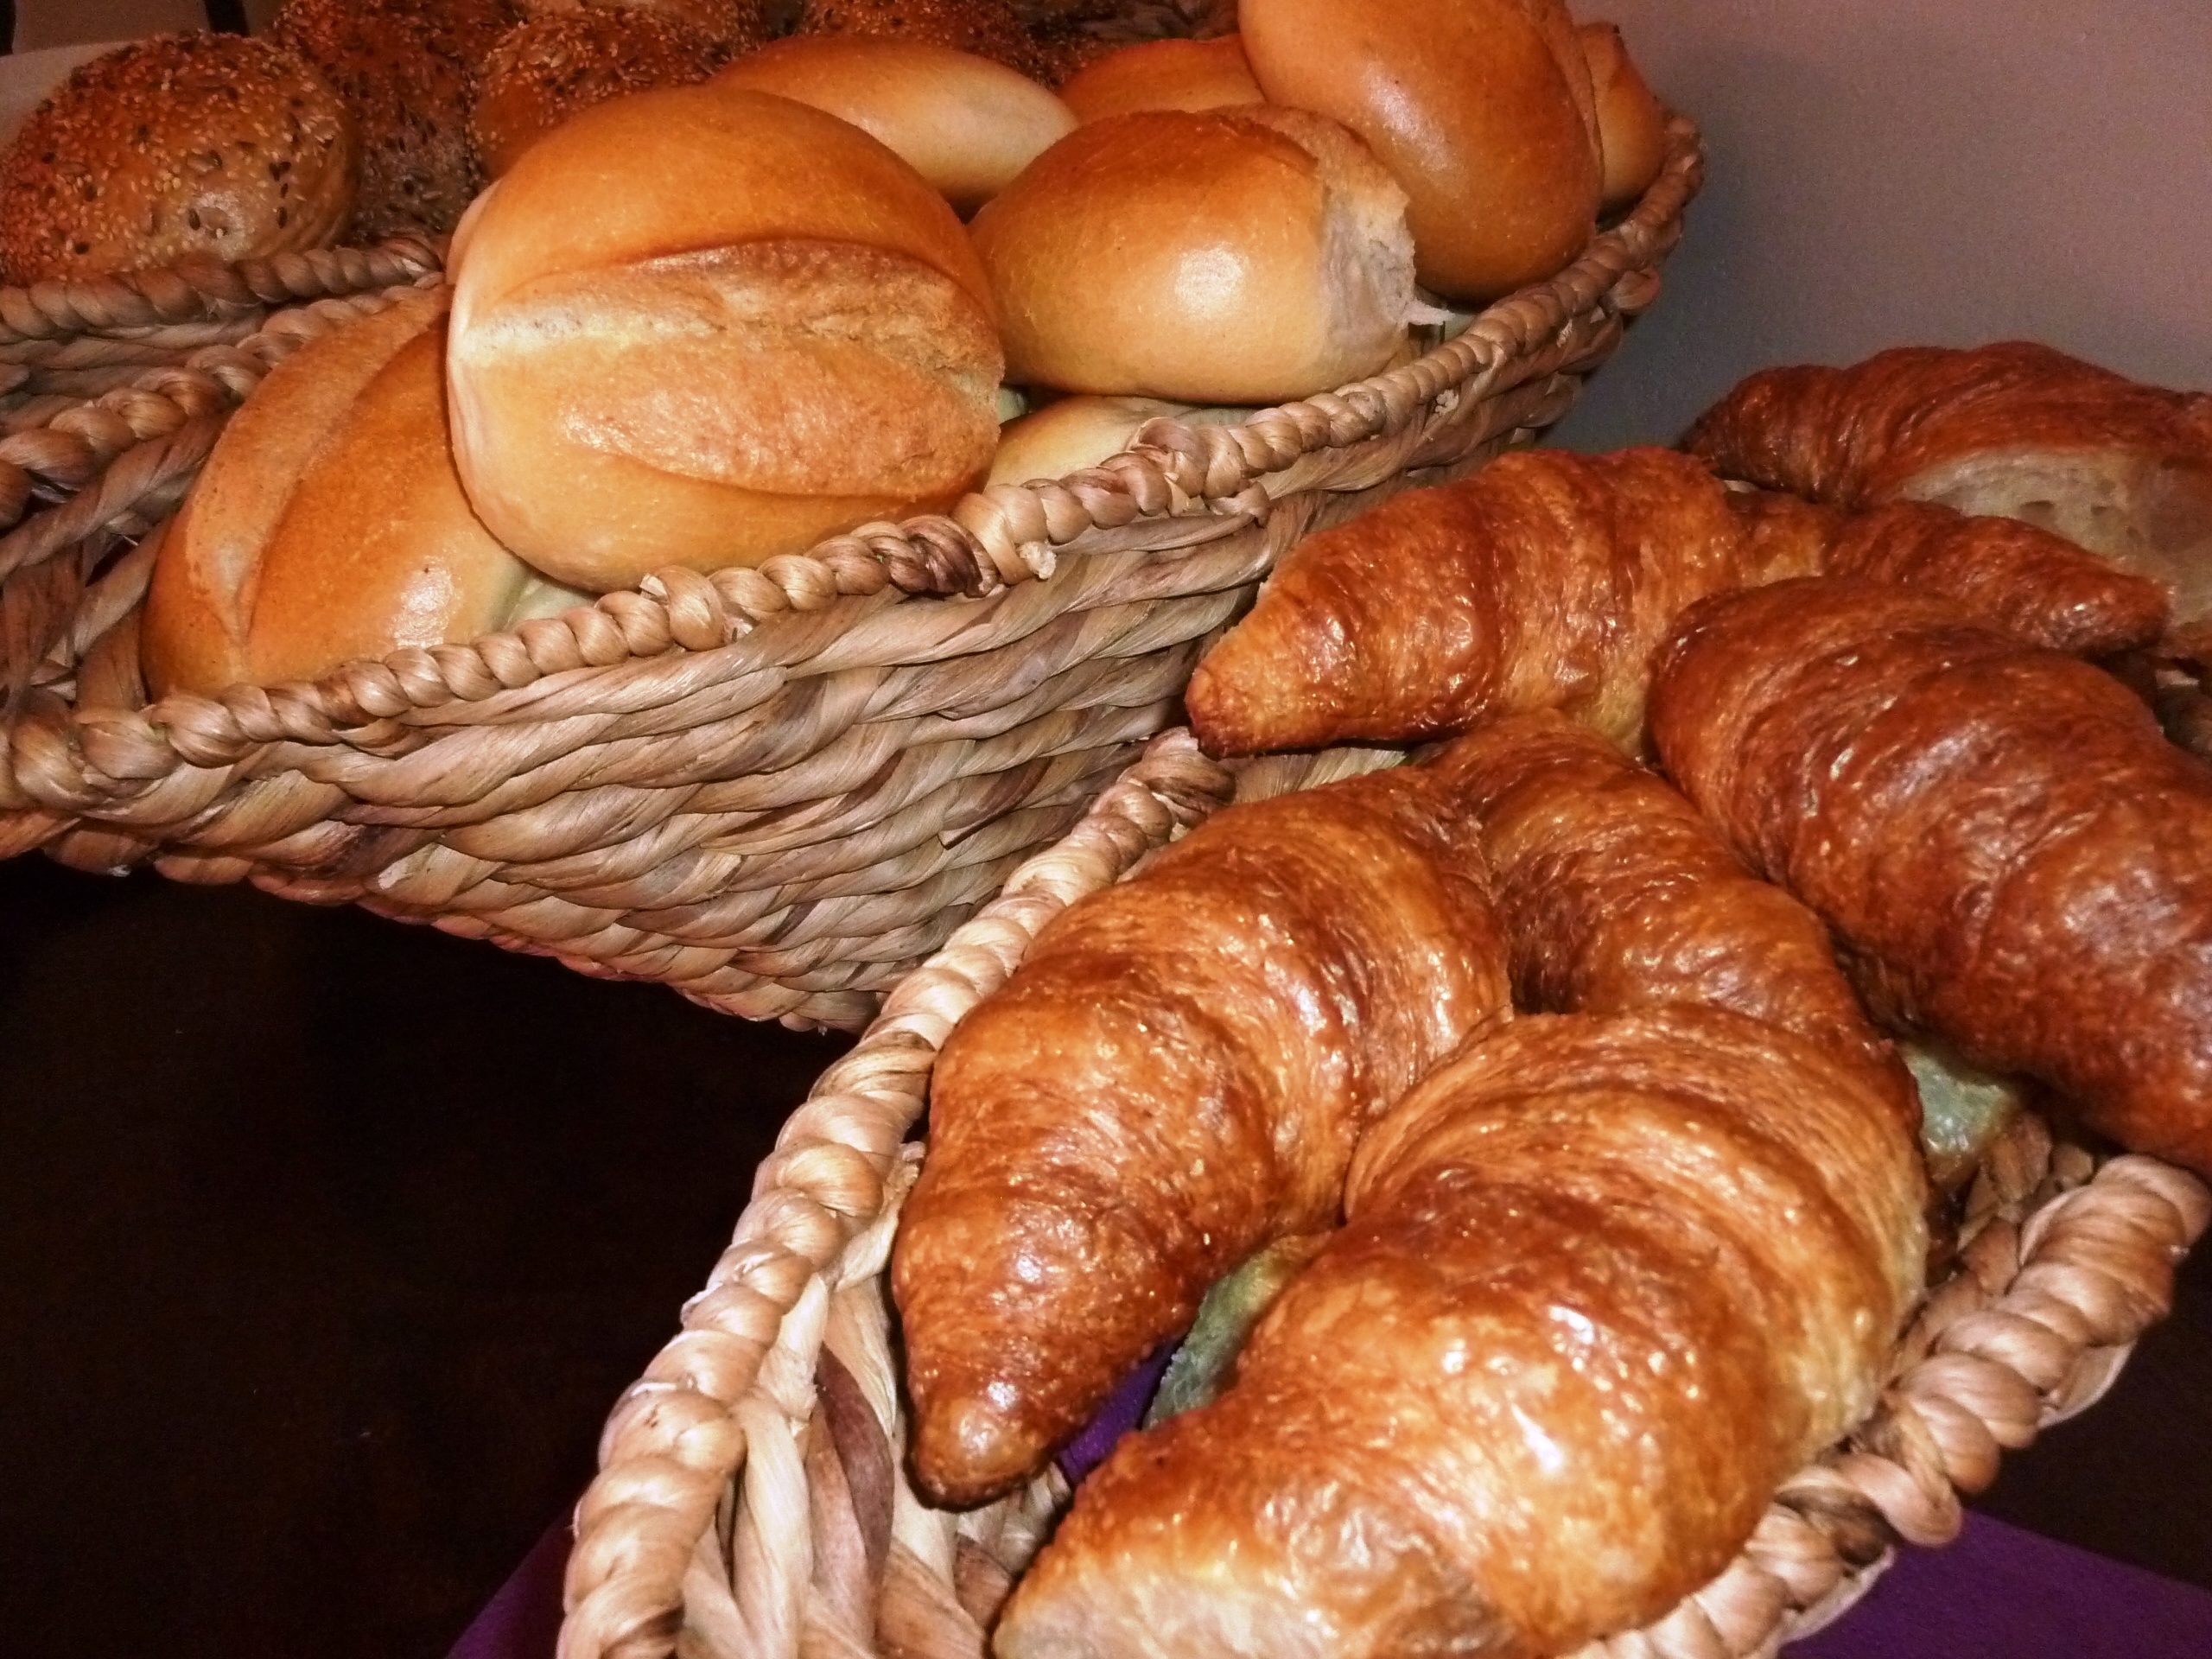
restaurant, food, breakfast, dessert, eat, delicious, bread, pastry, bakery, buffet, nutrition, roll, frisch, crispy, gastronomy, benefit from, baked goods, challah, danish pastry, croissants, breakfast buffet, tsoureki, viennoiserie